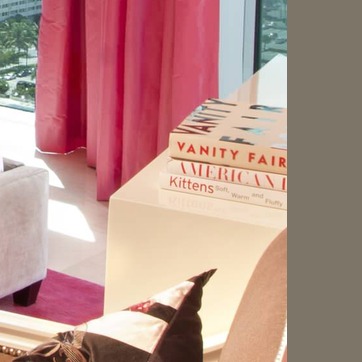
Material: paper